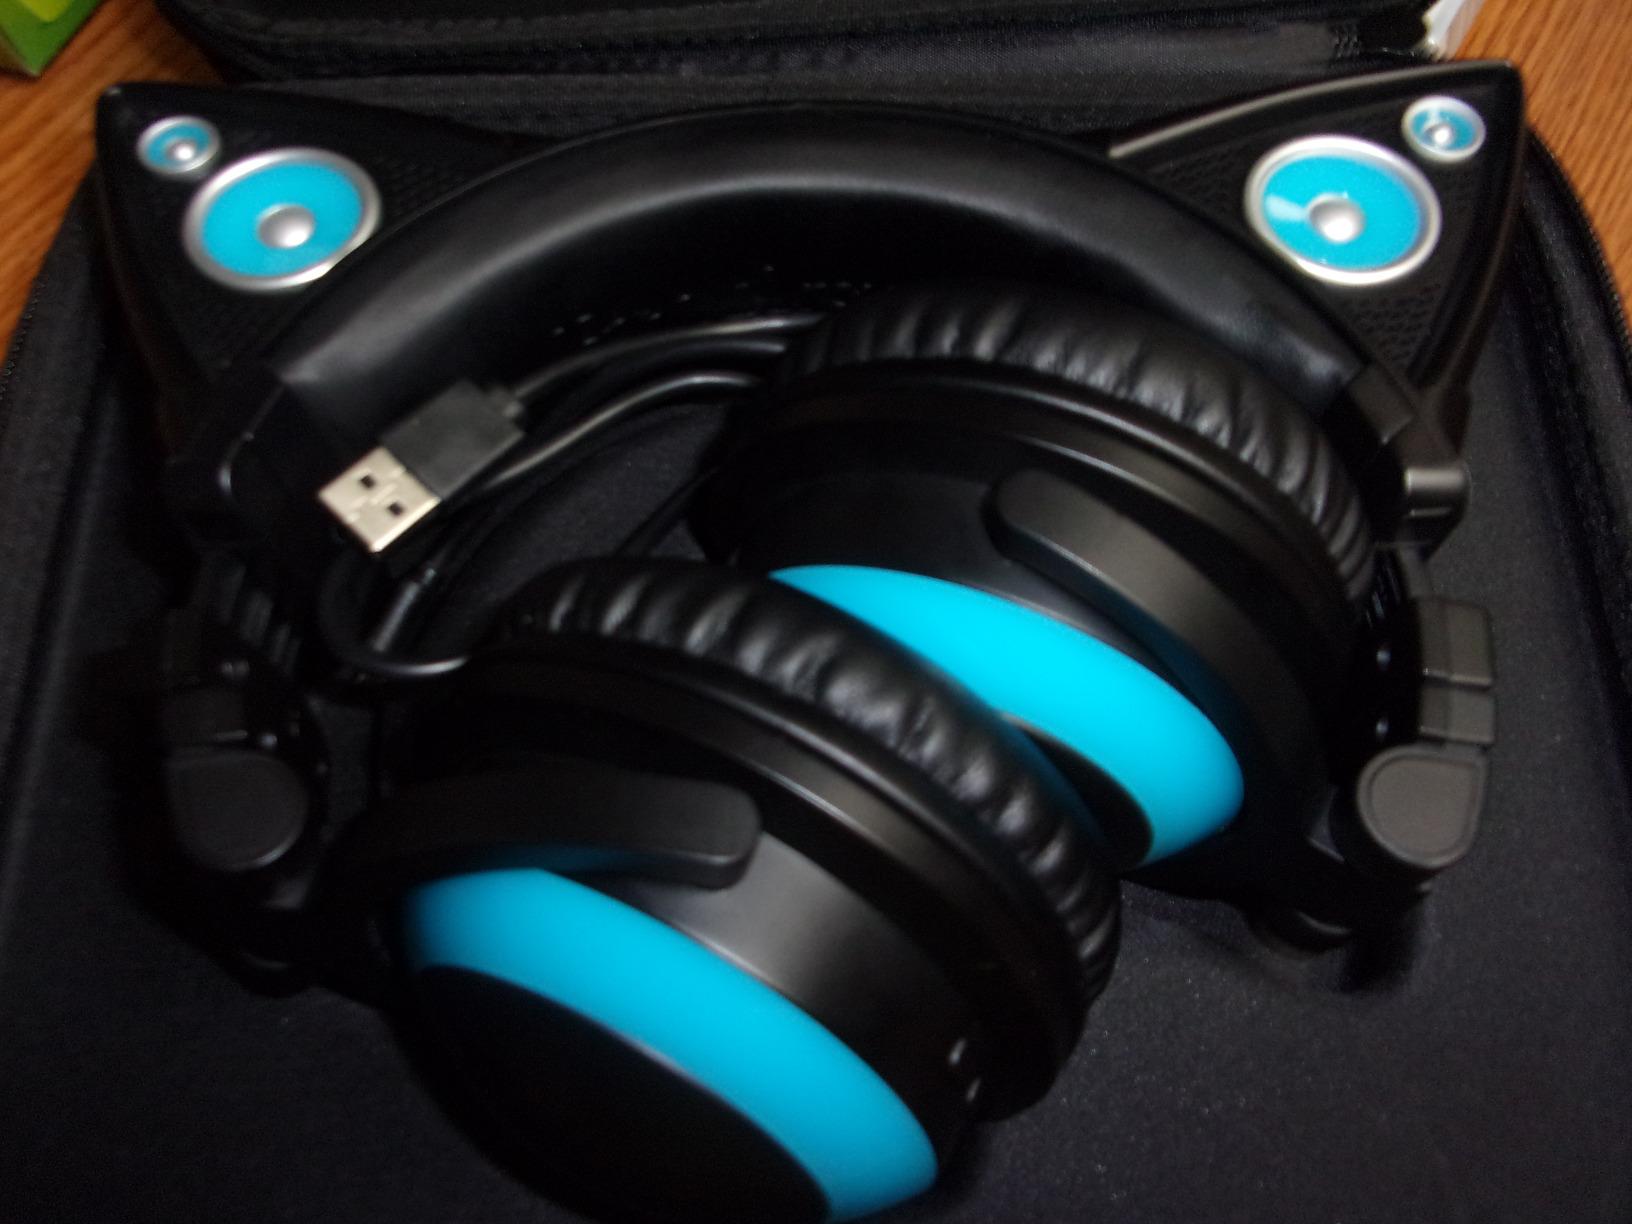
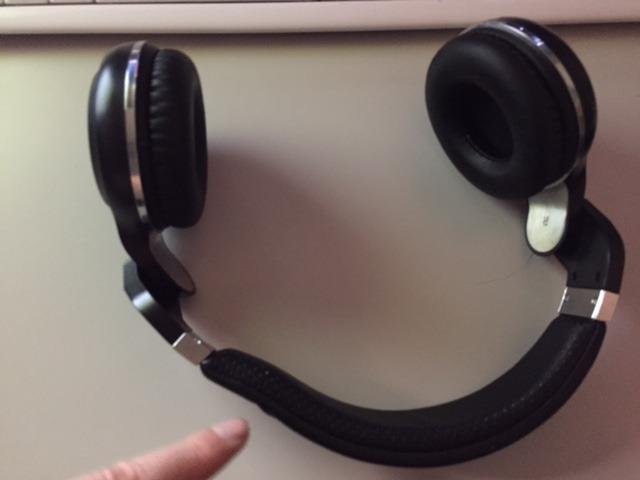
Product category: headphones
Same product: no